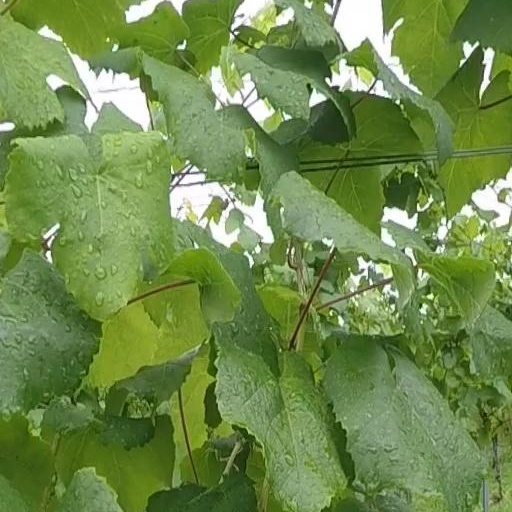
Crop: grape